MÁVAG Héja

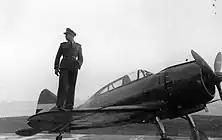
A Hungarian MÁVAG Héja I in 1943

The Héja Is flew their last sorties on the Soviet front on 14 and 15 January 1943, when they took off for uneventful patrols and reconnaissance missions. Between 16 and 19 January, with the Red Army rapidly approaching Ilovskoye airfield, and with no time to heat the engines' frozen oil, mechanics were forced to blow up the last unserviceable Héja Is.